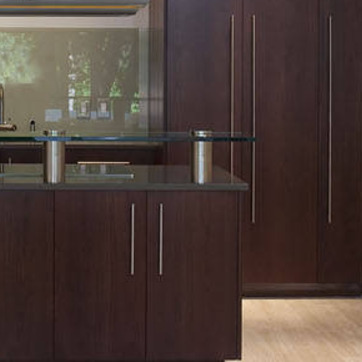
Material: polishedstone